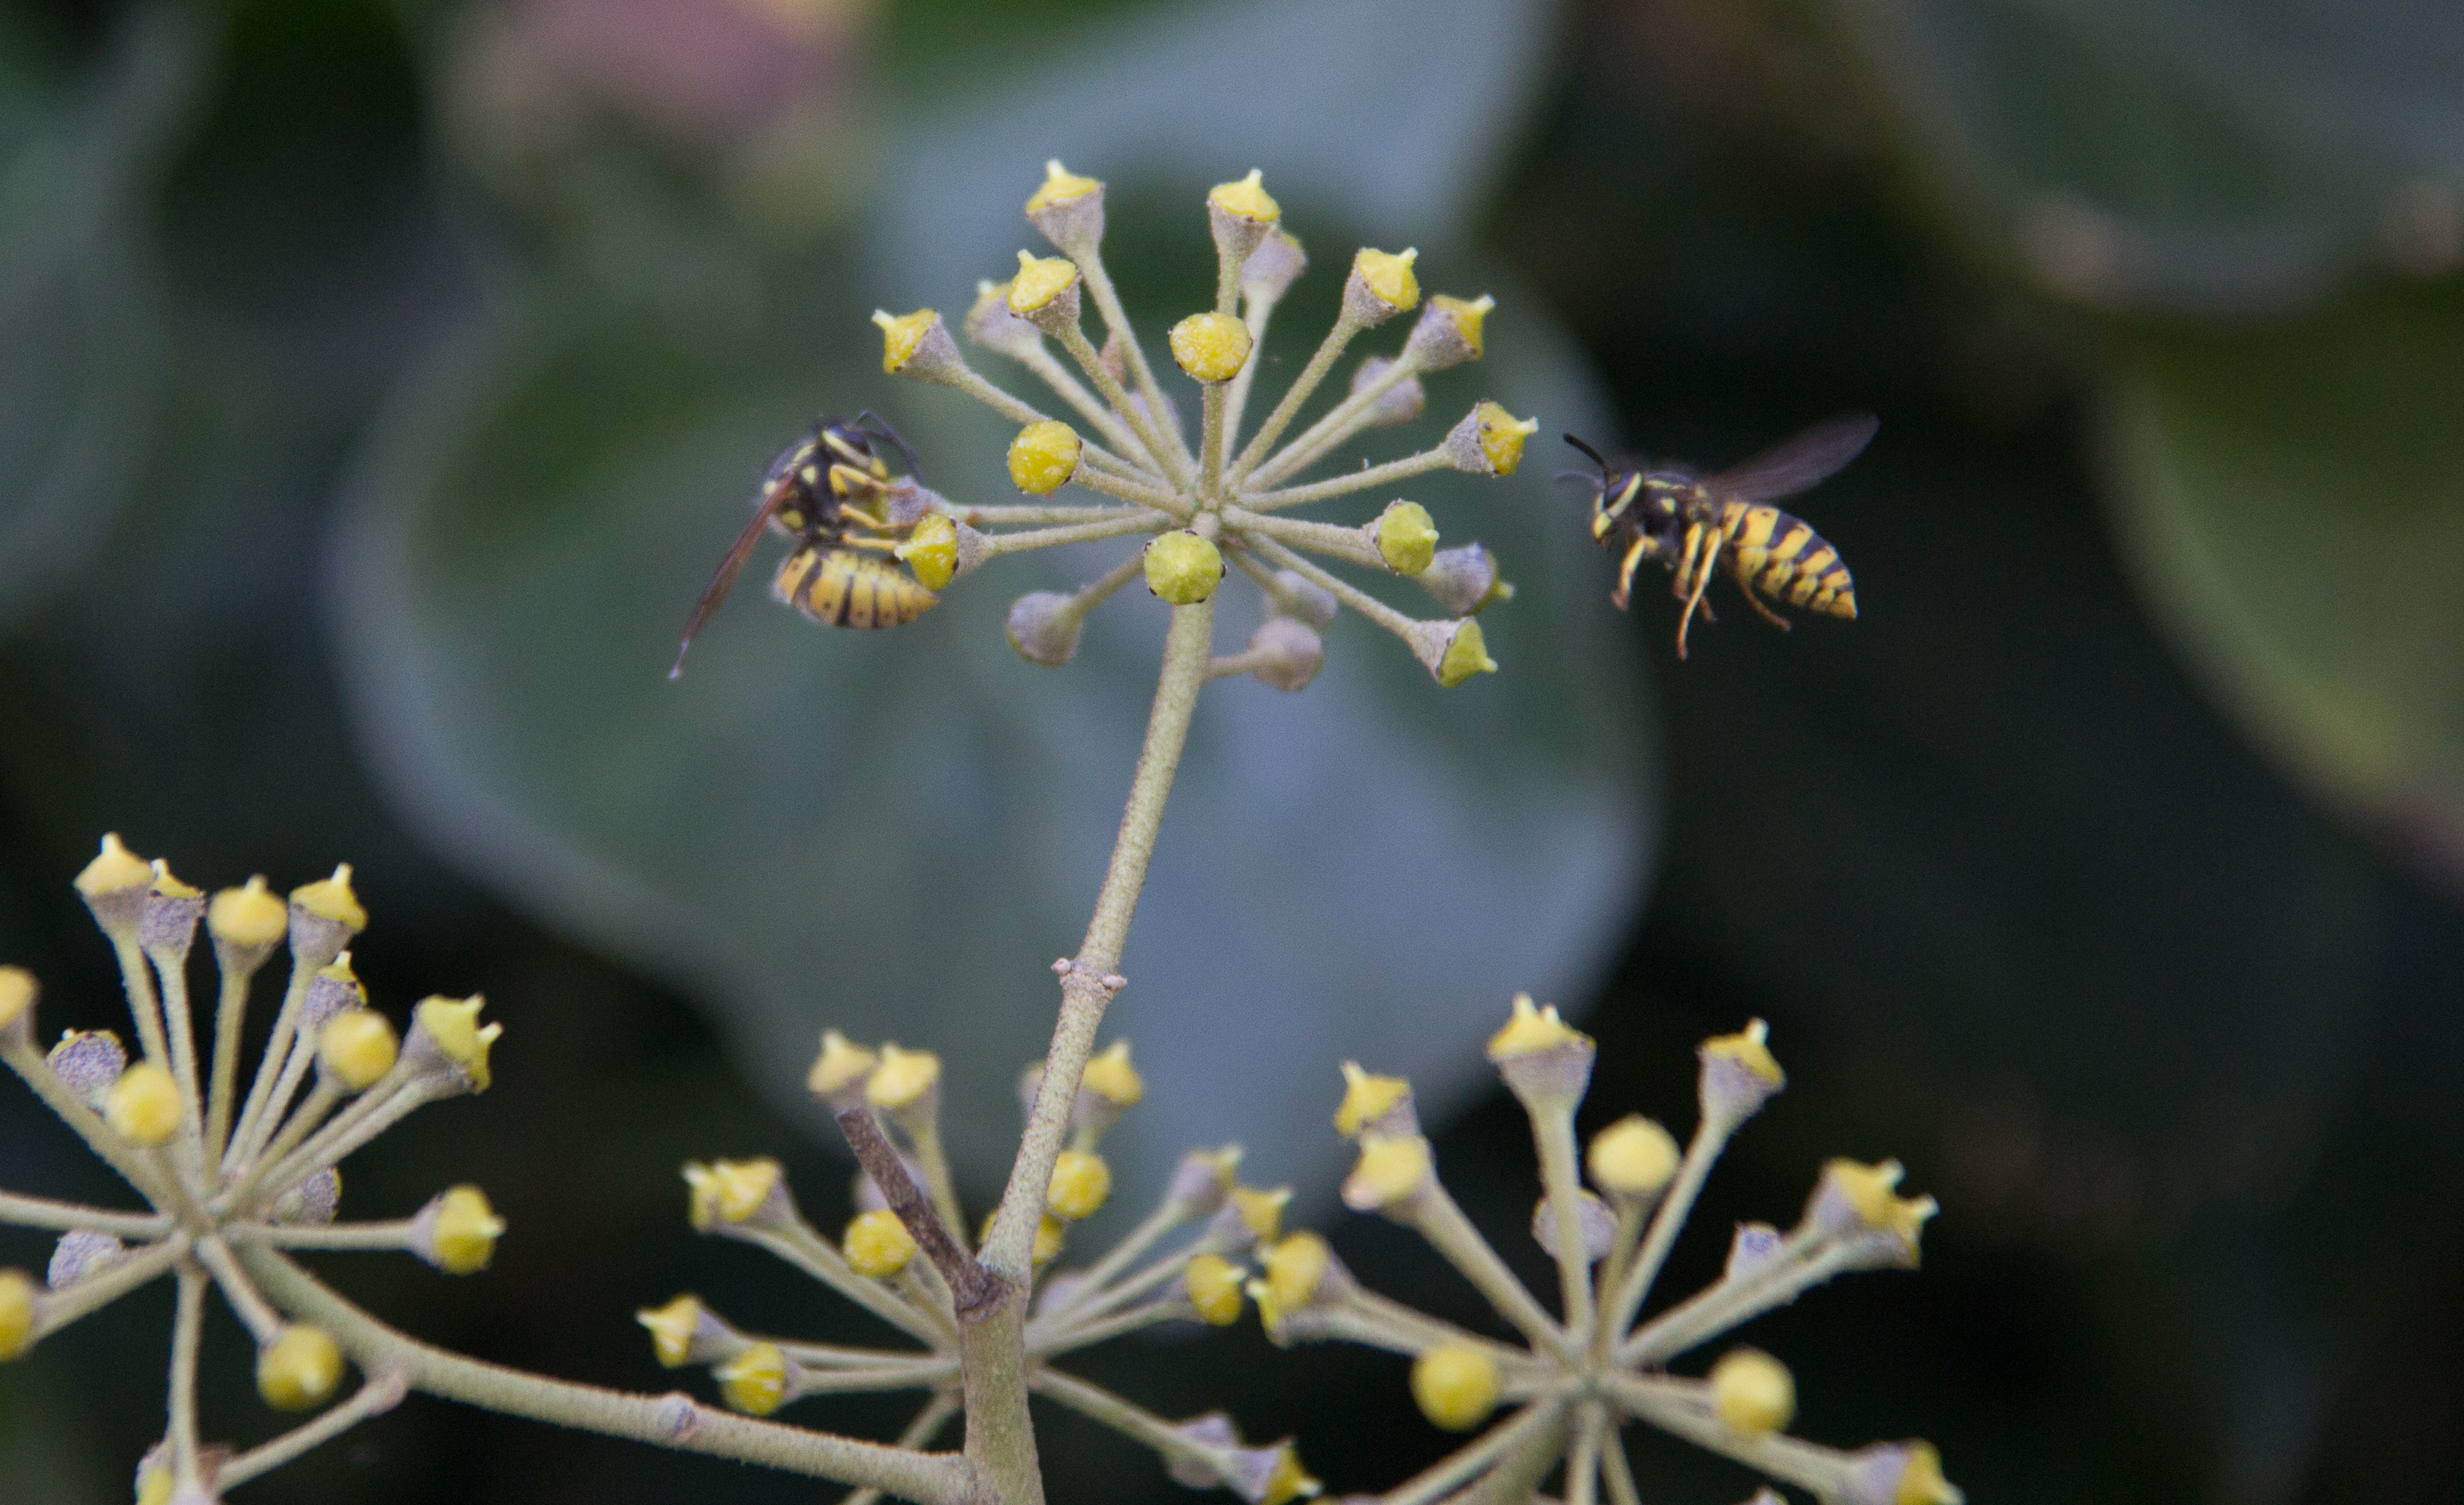
tree, nature, branch, blossom, plant, leaf, flower, photo, green, produce, evergreen, botany, flora, chile, wildflower, close up, shrub, foto, bees, rodrigoparedes, 160378, www160378com, cl, zapallar, macro photography, regi ndevalpara so, abejas, flowering plant, woody plant, land plant